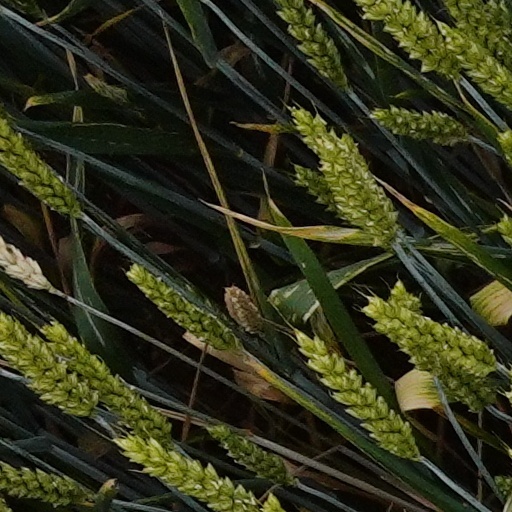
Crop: wheat